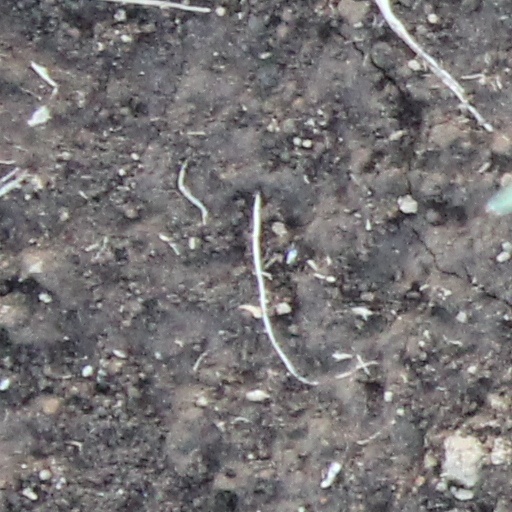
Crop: wheat